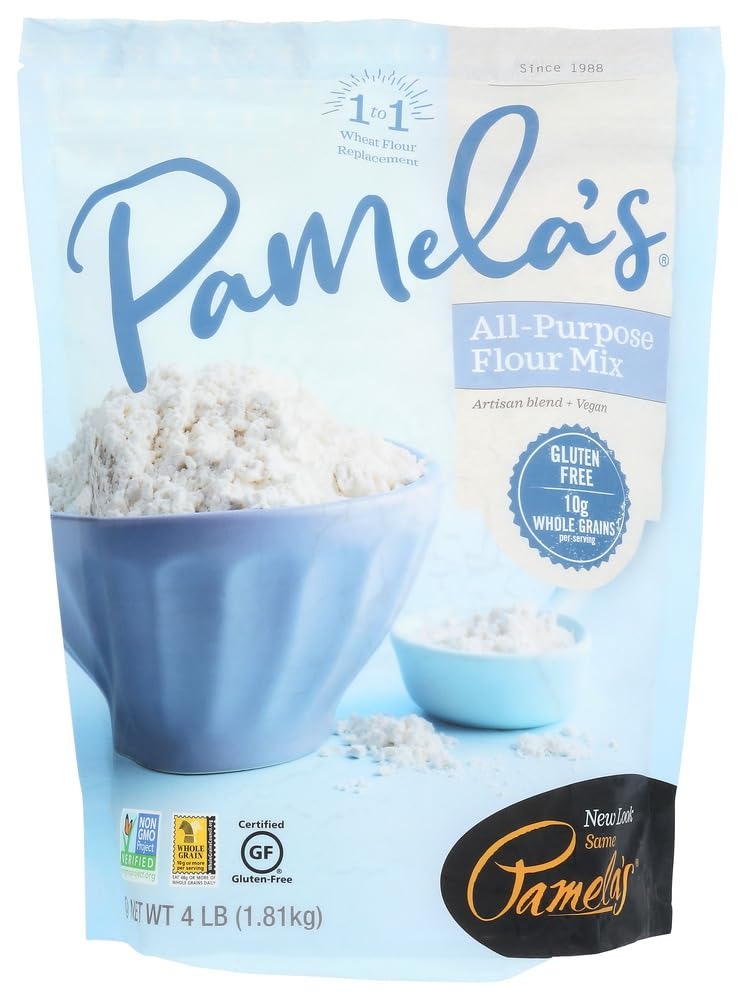
Item Name: Pamela's Products, Artisan Flour Blend, 4 lbs (1.81 kg)
Bullet Point: Pamela's Products, Artisan Flour Blend, 4 lbs (1.81 kg)
Value: 64.0
Unit: Fl Oz

Price: 23.1